Morohashi Museum of Modern Art

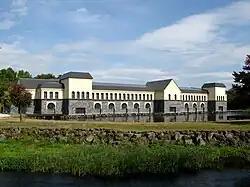

The is an art museum that opened in Kitashiobara, Fukushima Prefecture, Japan, in 1999. It is situated within Bandai-Asahi National Park, near Goshiki-numa, and with views of Mount Bandai. The permanent collection includes over three hundred forty pieces by Salvador Dalí, which makes it the third largest Dalí Museum in the world and the sole Dalí Museum in Asia. It also owns works by other painters, like Sisley, Cézanne, Renoir, Matisse and Picasso.